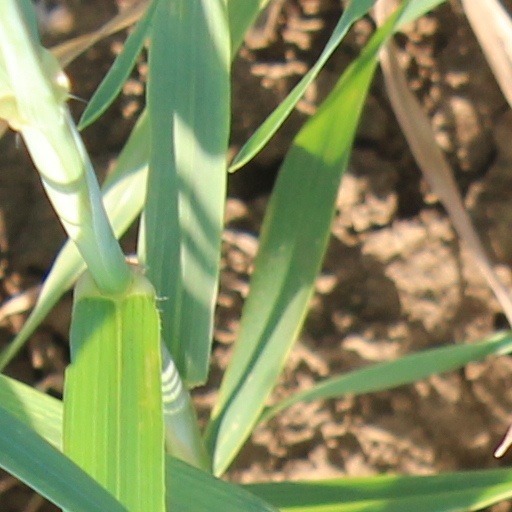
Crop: wheat